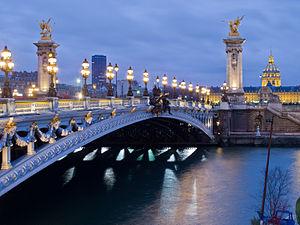
Pont Alexandre III, Paris, France.
Le pont Alexandre-III est un pont franchissant la Seine entre le 7ᵉ et le 8ᵉ arrondissement de Paris.